Ruby MRI

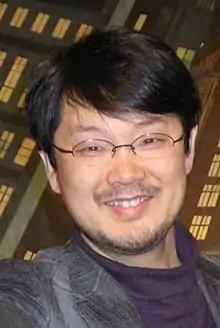
Yukihiro Matsumoto, the creator of Ruby.

Matz's Ruby Interpreter or Ruby MRI (also called CRuby) is an implementation of the Ruby programming language named after Ruby creator Yukihiro Matsumoto ("Matz"). Until the specification of the Ruby language in 2012, the MRI implementation was considered the "de facto" reference, especially since an independent attempt to create the specification (RubySpec) had failed. Starting with Ruby 1.9, and continuing with Ruby 2.x and above, the official Ruby interpreter has been YARV ("Yet Another Ruby VM").